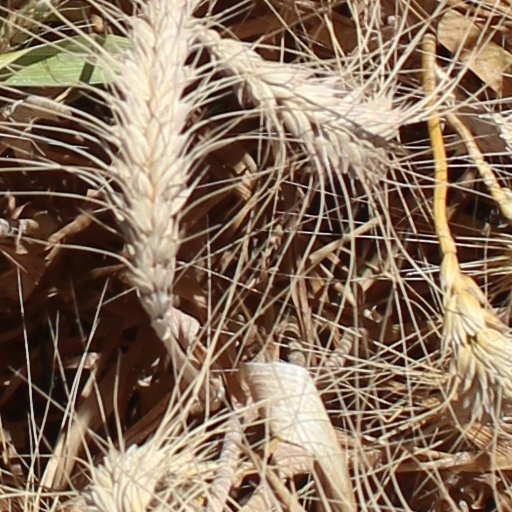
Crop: wheat